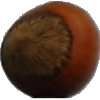
Label: Nut Forest 1